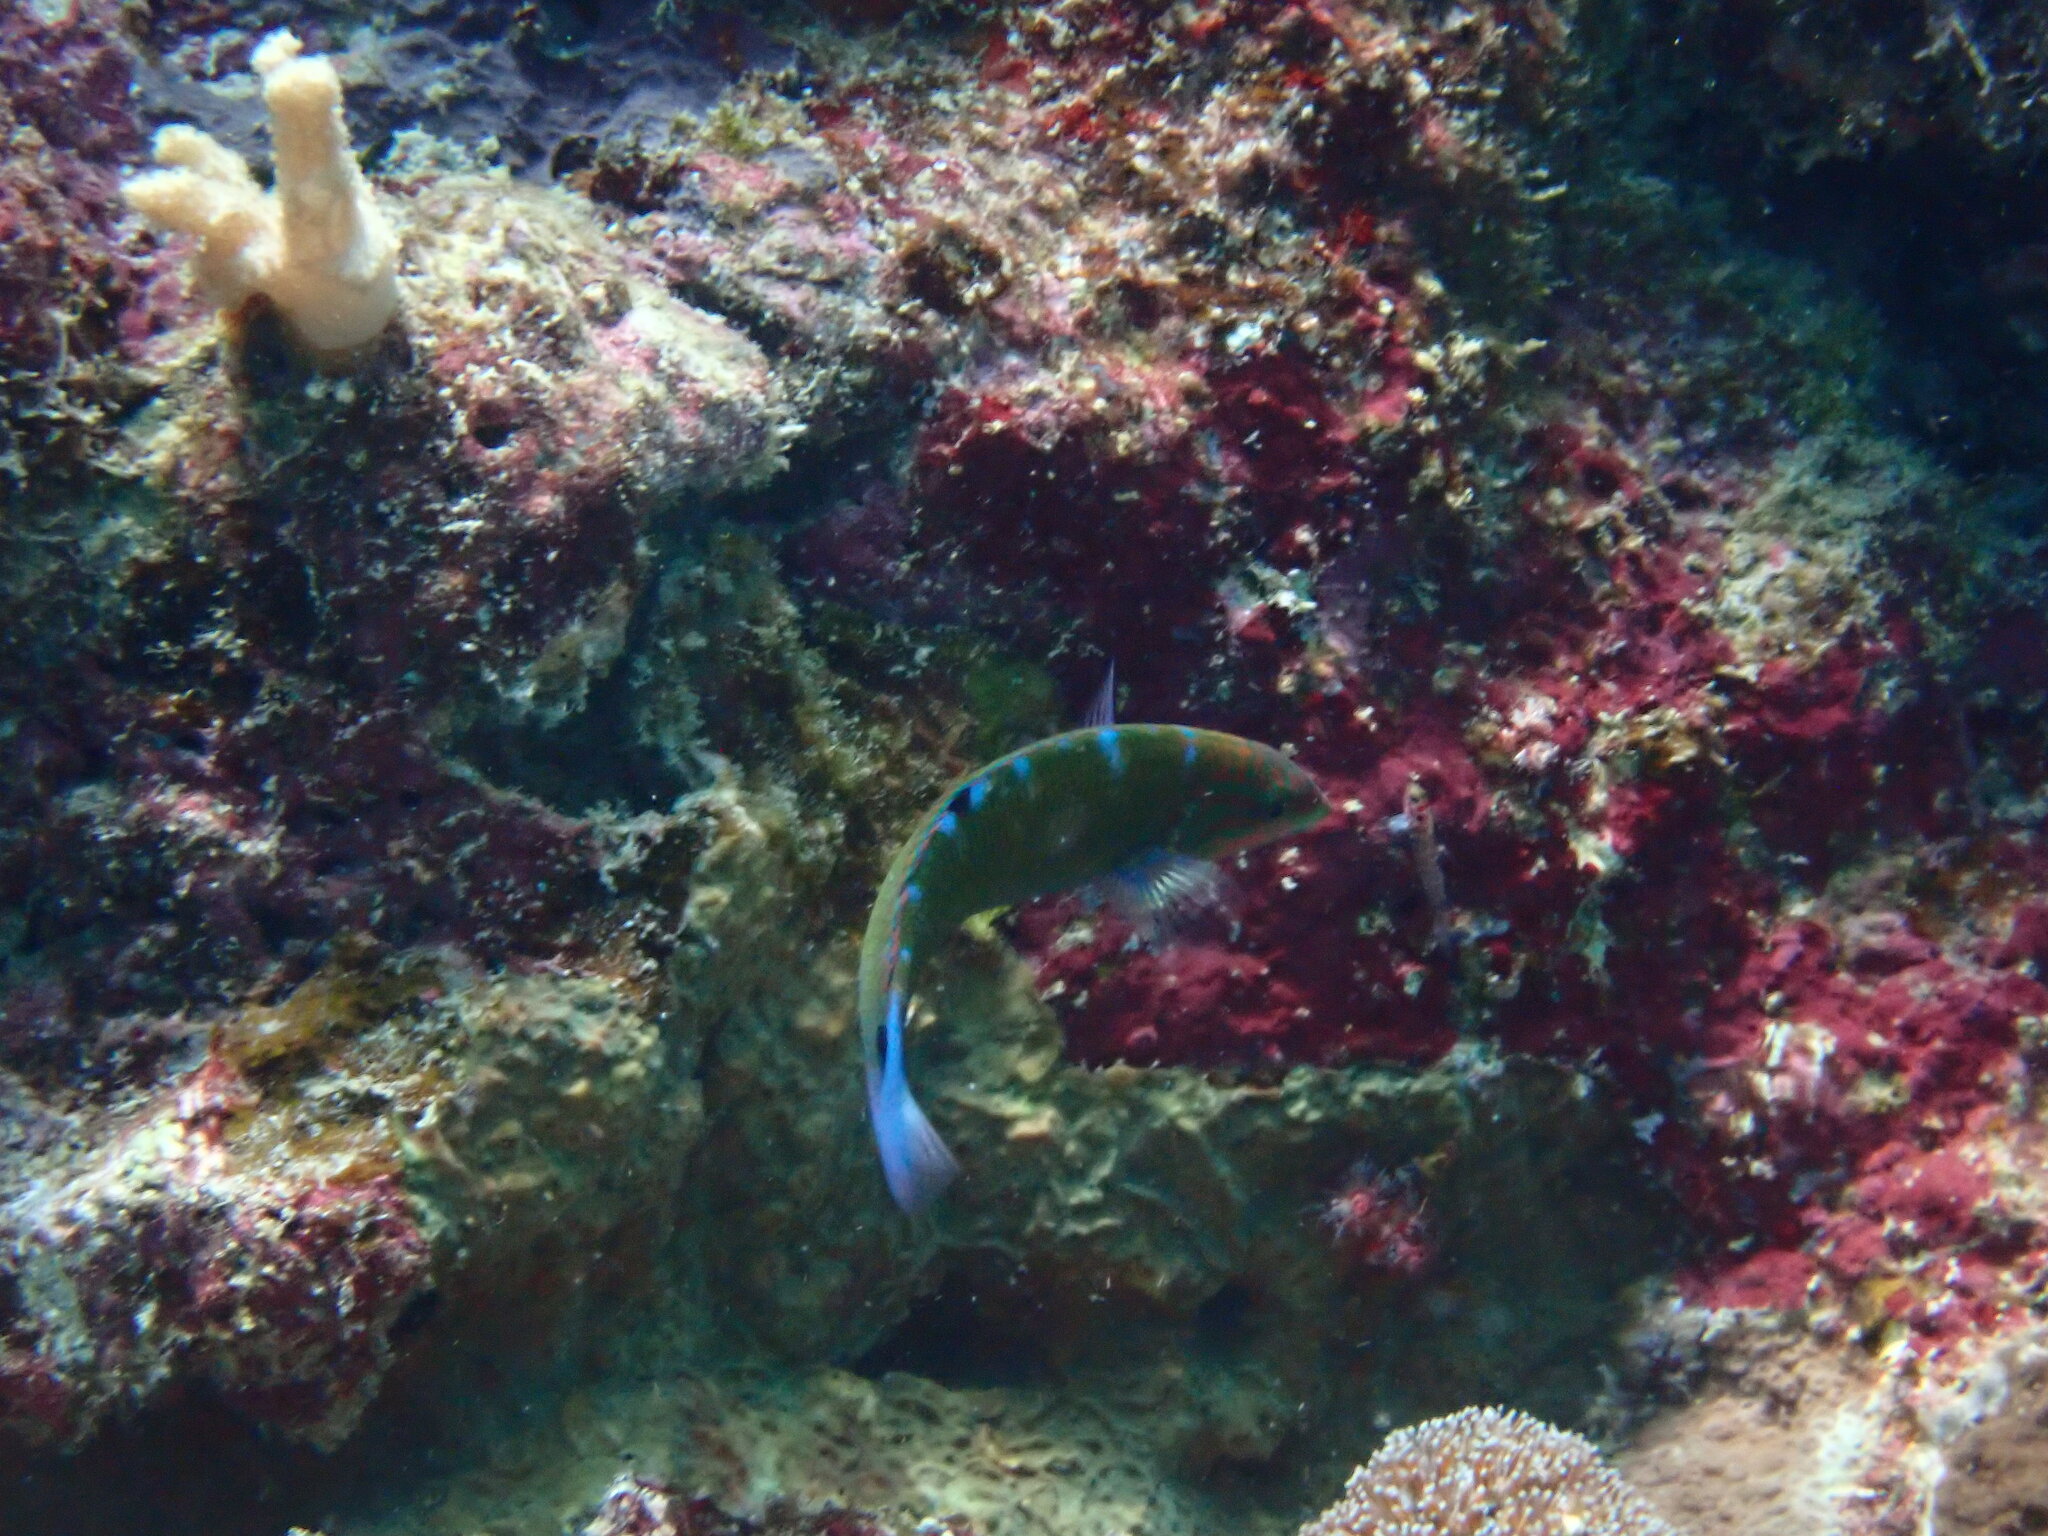
Thalassoma lunare (Moon Wrasse)